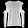
Label: Pullover